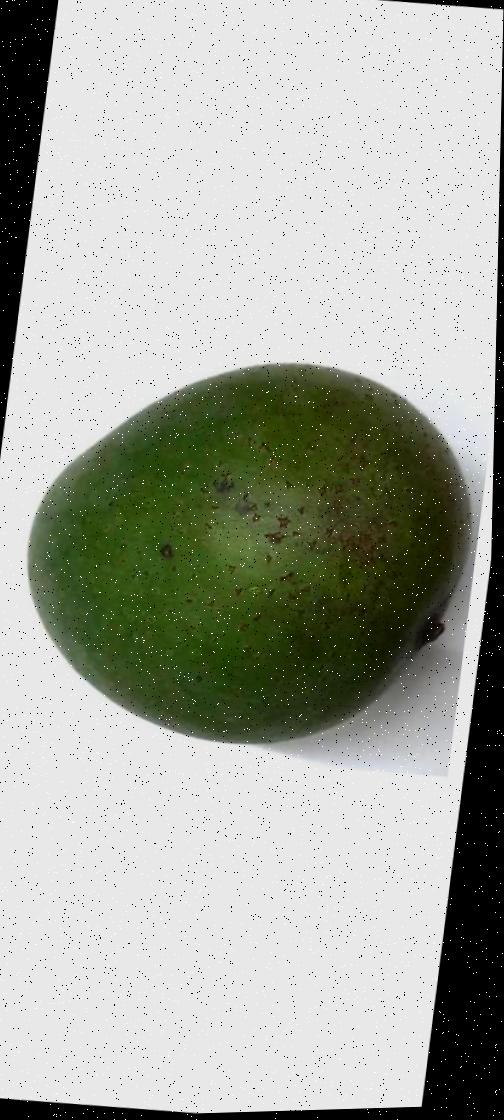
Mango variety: Ashshina Zhinuk